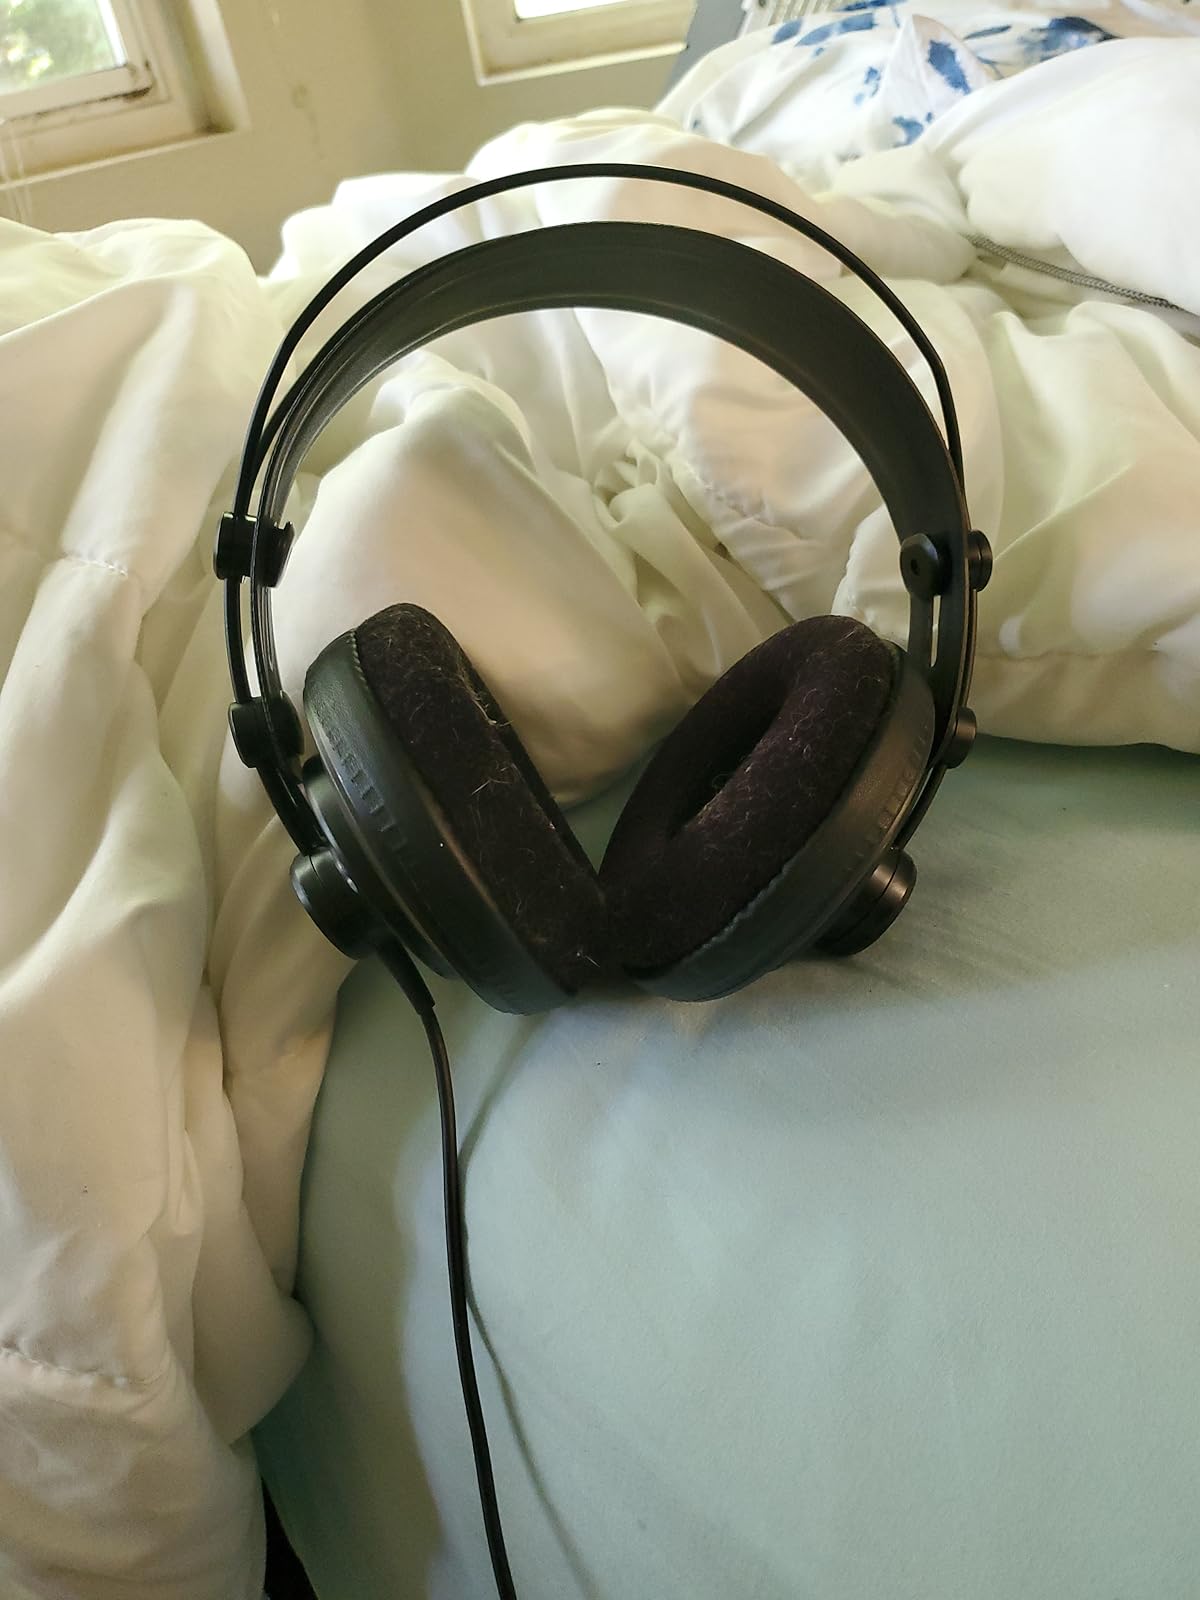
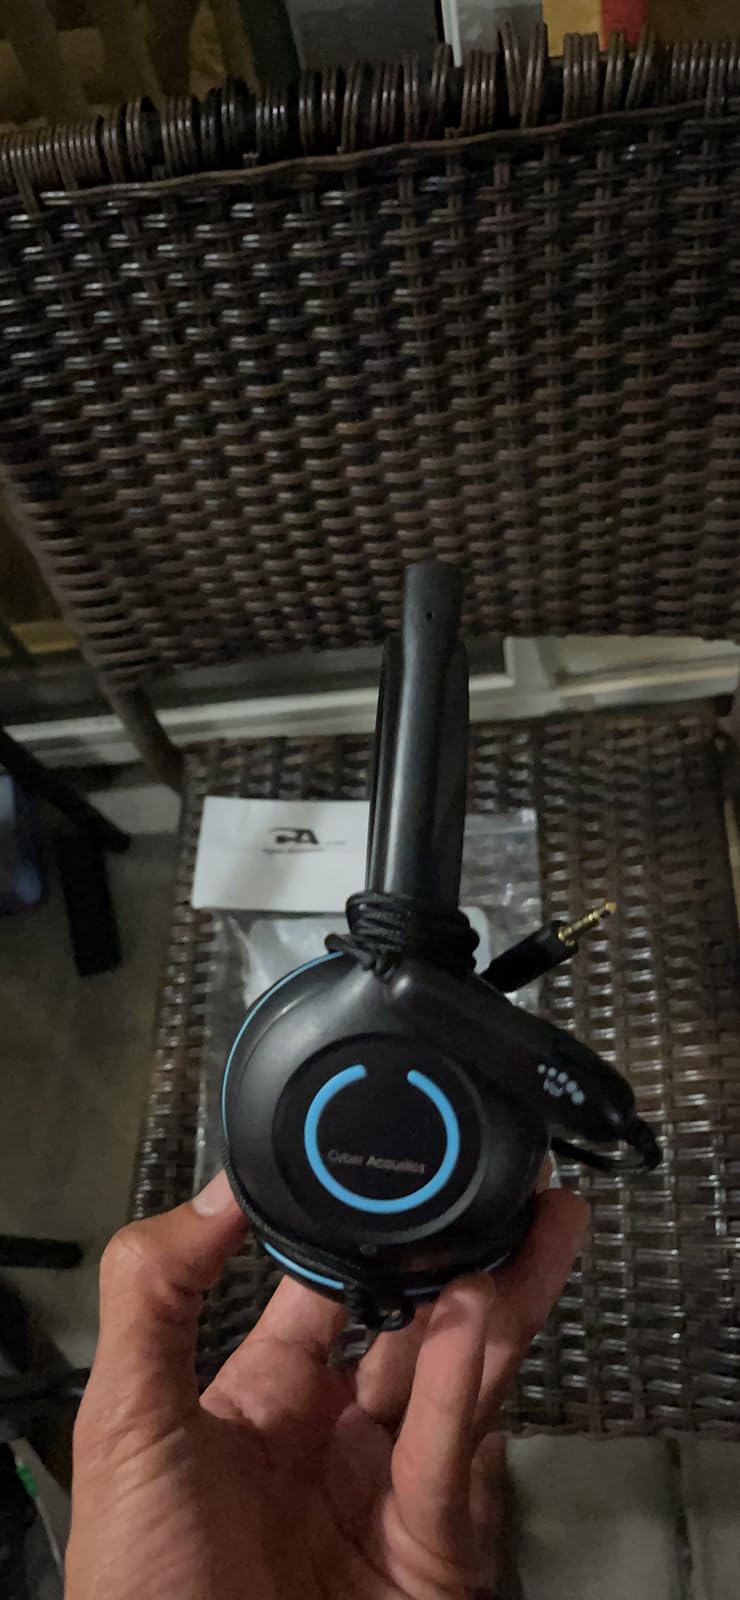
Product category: headphones
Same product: no